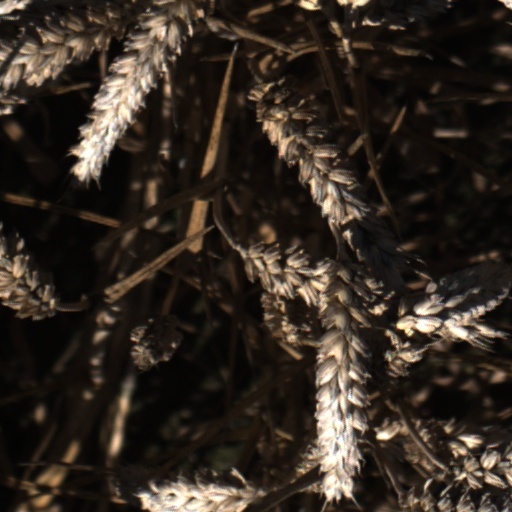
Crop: wheat